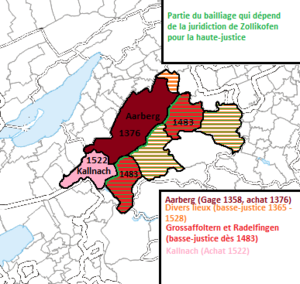
Carte du bailliage d'Aarberg. Le bailliage est agrandit de la seigneurie de Kallnach en 1521/1522.